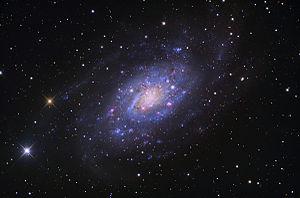
NGC 2403 est une galaxie spirale intermédiaire située dans la constellation de la Girafe à environ 11,1 millions d'années-lumière de la Voie lactée. Elle a été découverte par l'astronome germano-britannique William Herschel en 1788.